Richard de Moravia

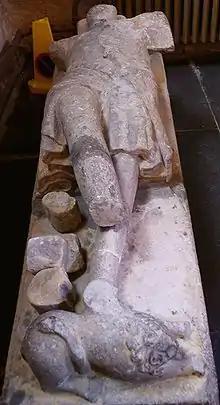
The sarcophagus effigy of Richard de Moravia in Dornoch Cathedral

William, Earl of Sutherland asked Richard de Moravia to engage a party of Danes (Vikings) who had landed at Littleferry, Sutherland until the Earl could come to his aid with a stronger force. The plan worked and the Danes were routed by the arrival of the Earl. However, Richard was killed during the battle. The Earl then arranged for Richard's body to be interred in Dornoch Cathedral and his damaged sarcophagus can still be seen there today. This was known as the Battle of Embo and took place in 1245.